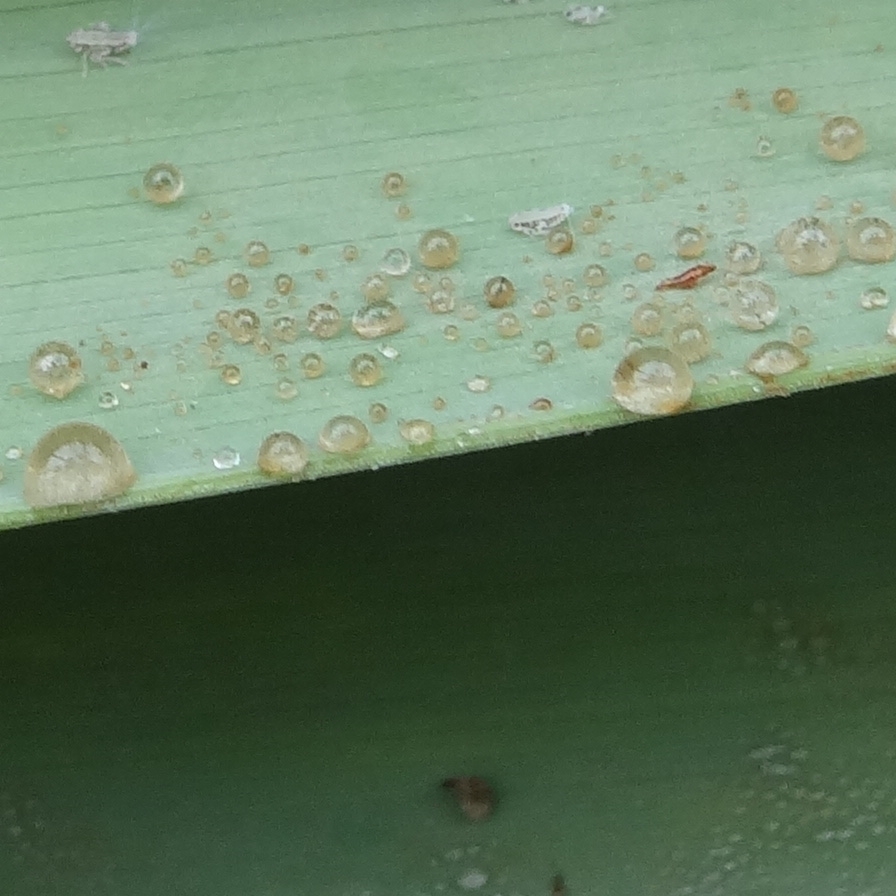
Label: Dubas